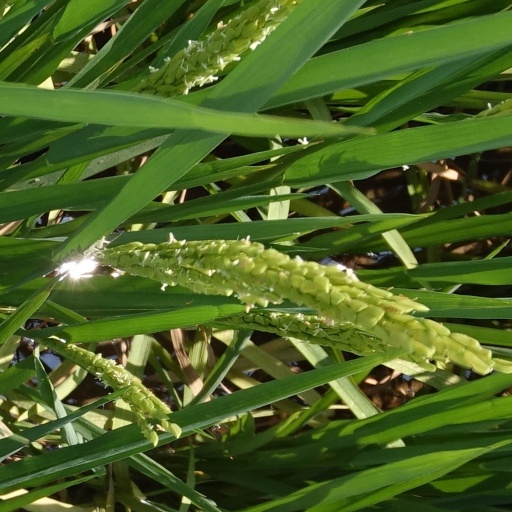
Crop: rice